River View Cemetery (Aurora, Indiana)

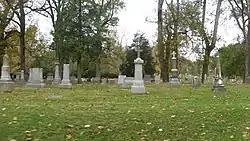
River View Cemetery, October 2012

River View Cemetery is a historic rural cemetery located in Center Township, Dearborn County, Indiana. Designed by noted architect William Tinsley, the cemetery was established in 1869, and features curvilinear and contoured drive paths and radial burial arrangements. Notable contributing resources include the Soldier's Circle; entry gate, fencing, and signage; the cemetery chapel (1906); Romanesque Revival style well house (1889); and three mausoleums: the Yorm Mausoleum (1886), Stevens Mausoleum (1907), and McHenry Mausoleum (1877). Notable interments include Jesse Lynch Holman (1784–1842) (reburial from Veraestau), Lonnie Mack (1941–2016), and William Steele Holman (1822–1897).